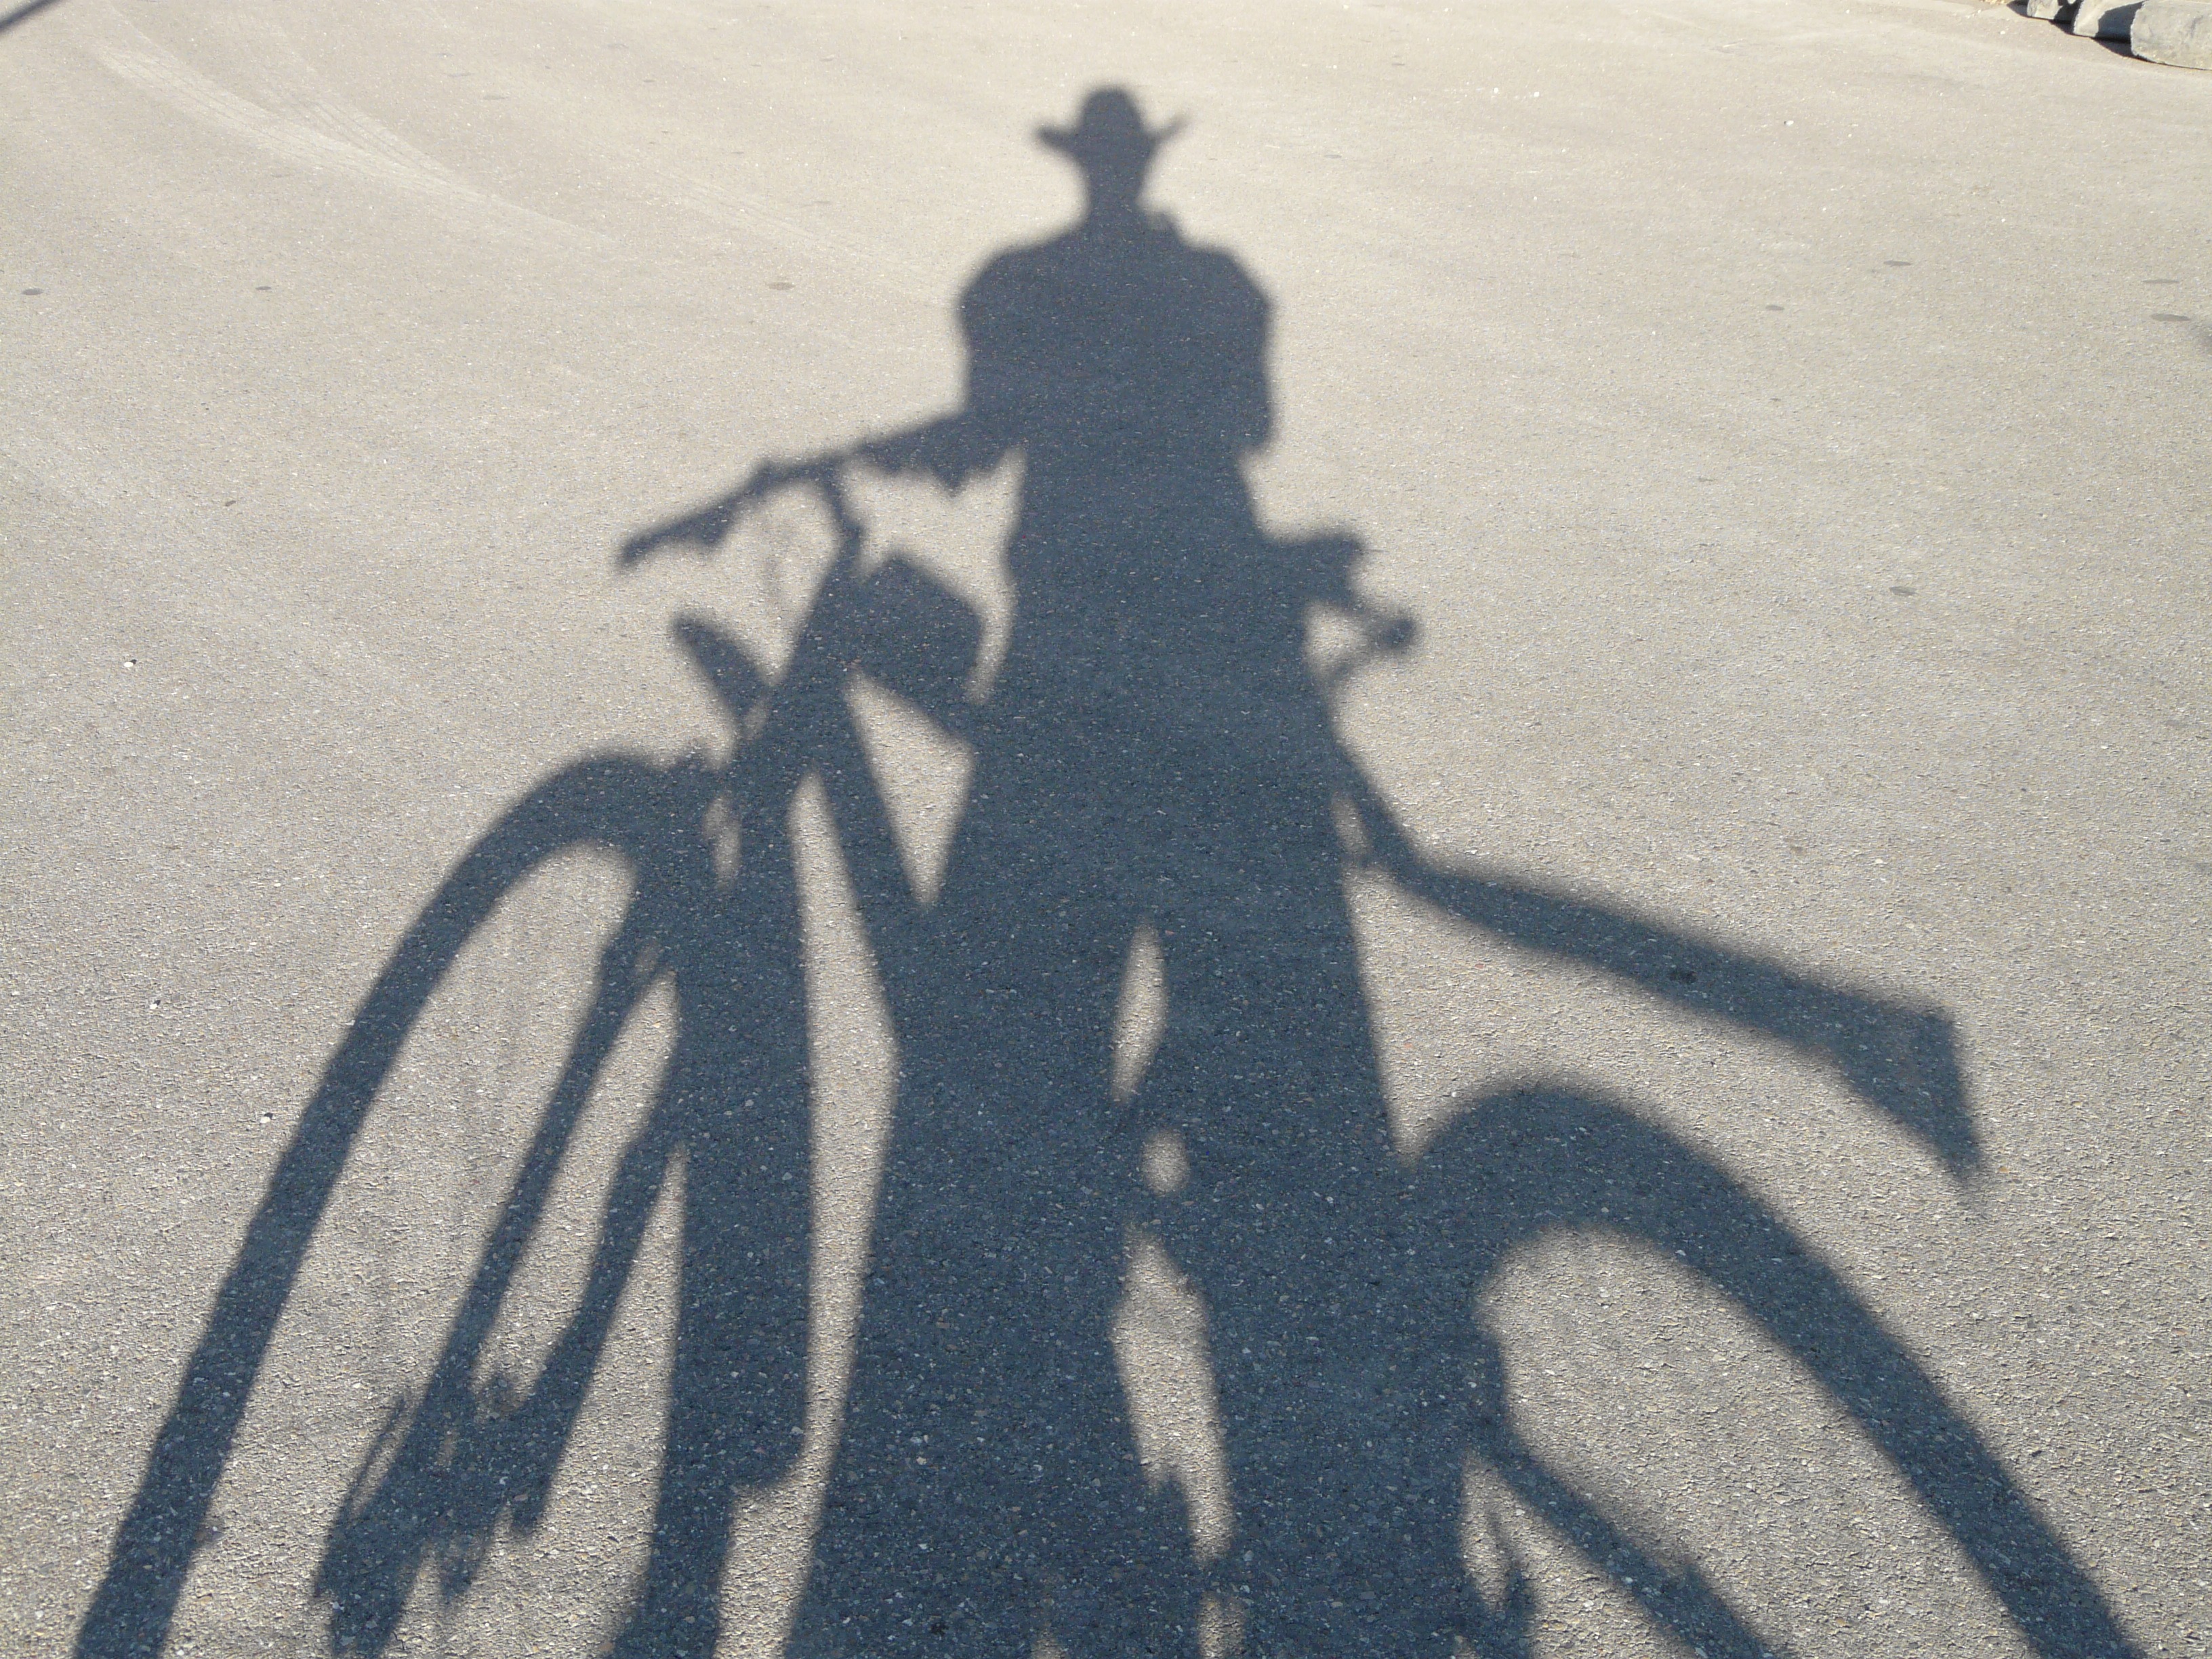
sand, person, snow, light, bike, asphalt, line, shadow, human, cowboy, shape, shadow play